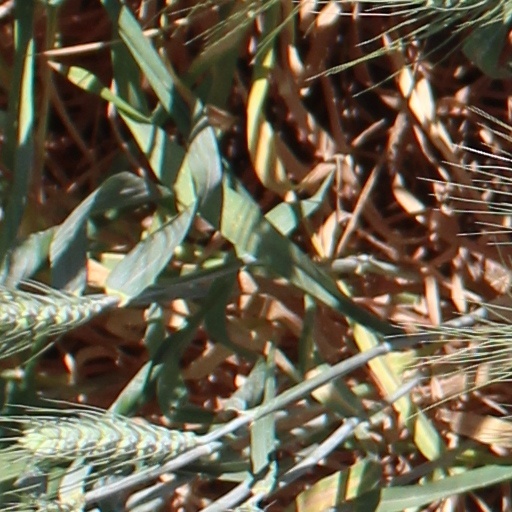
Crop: wheat